Marie-Pierre Kœnig

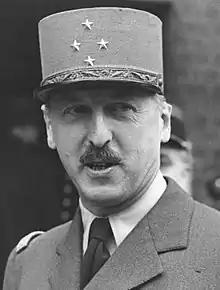
General Kœnig in 1944.

Marie Joseph Pierre François Kœnig or Koenig (10 October 1898 – 2 September 1970) was a French general during World War II during which he commanded a Free French Brigade at the Battle of Bir Hakeim in North Africa in 1942. He started a political career after the war and was posthumously elevated to the dignity of Marshal of France in 1984.